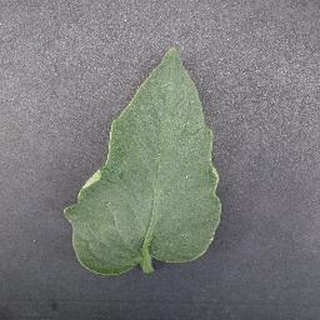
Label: healthy_tomato